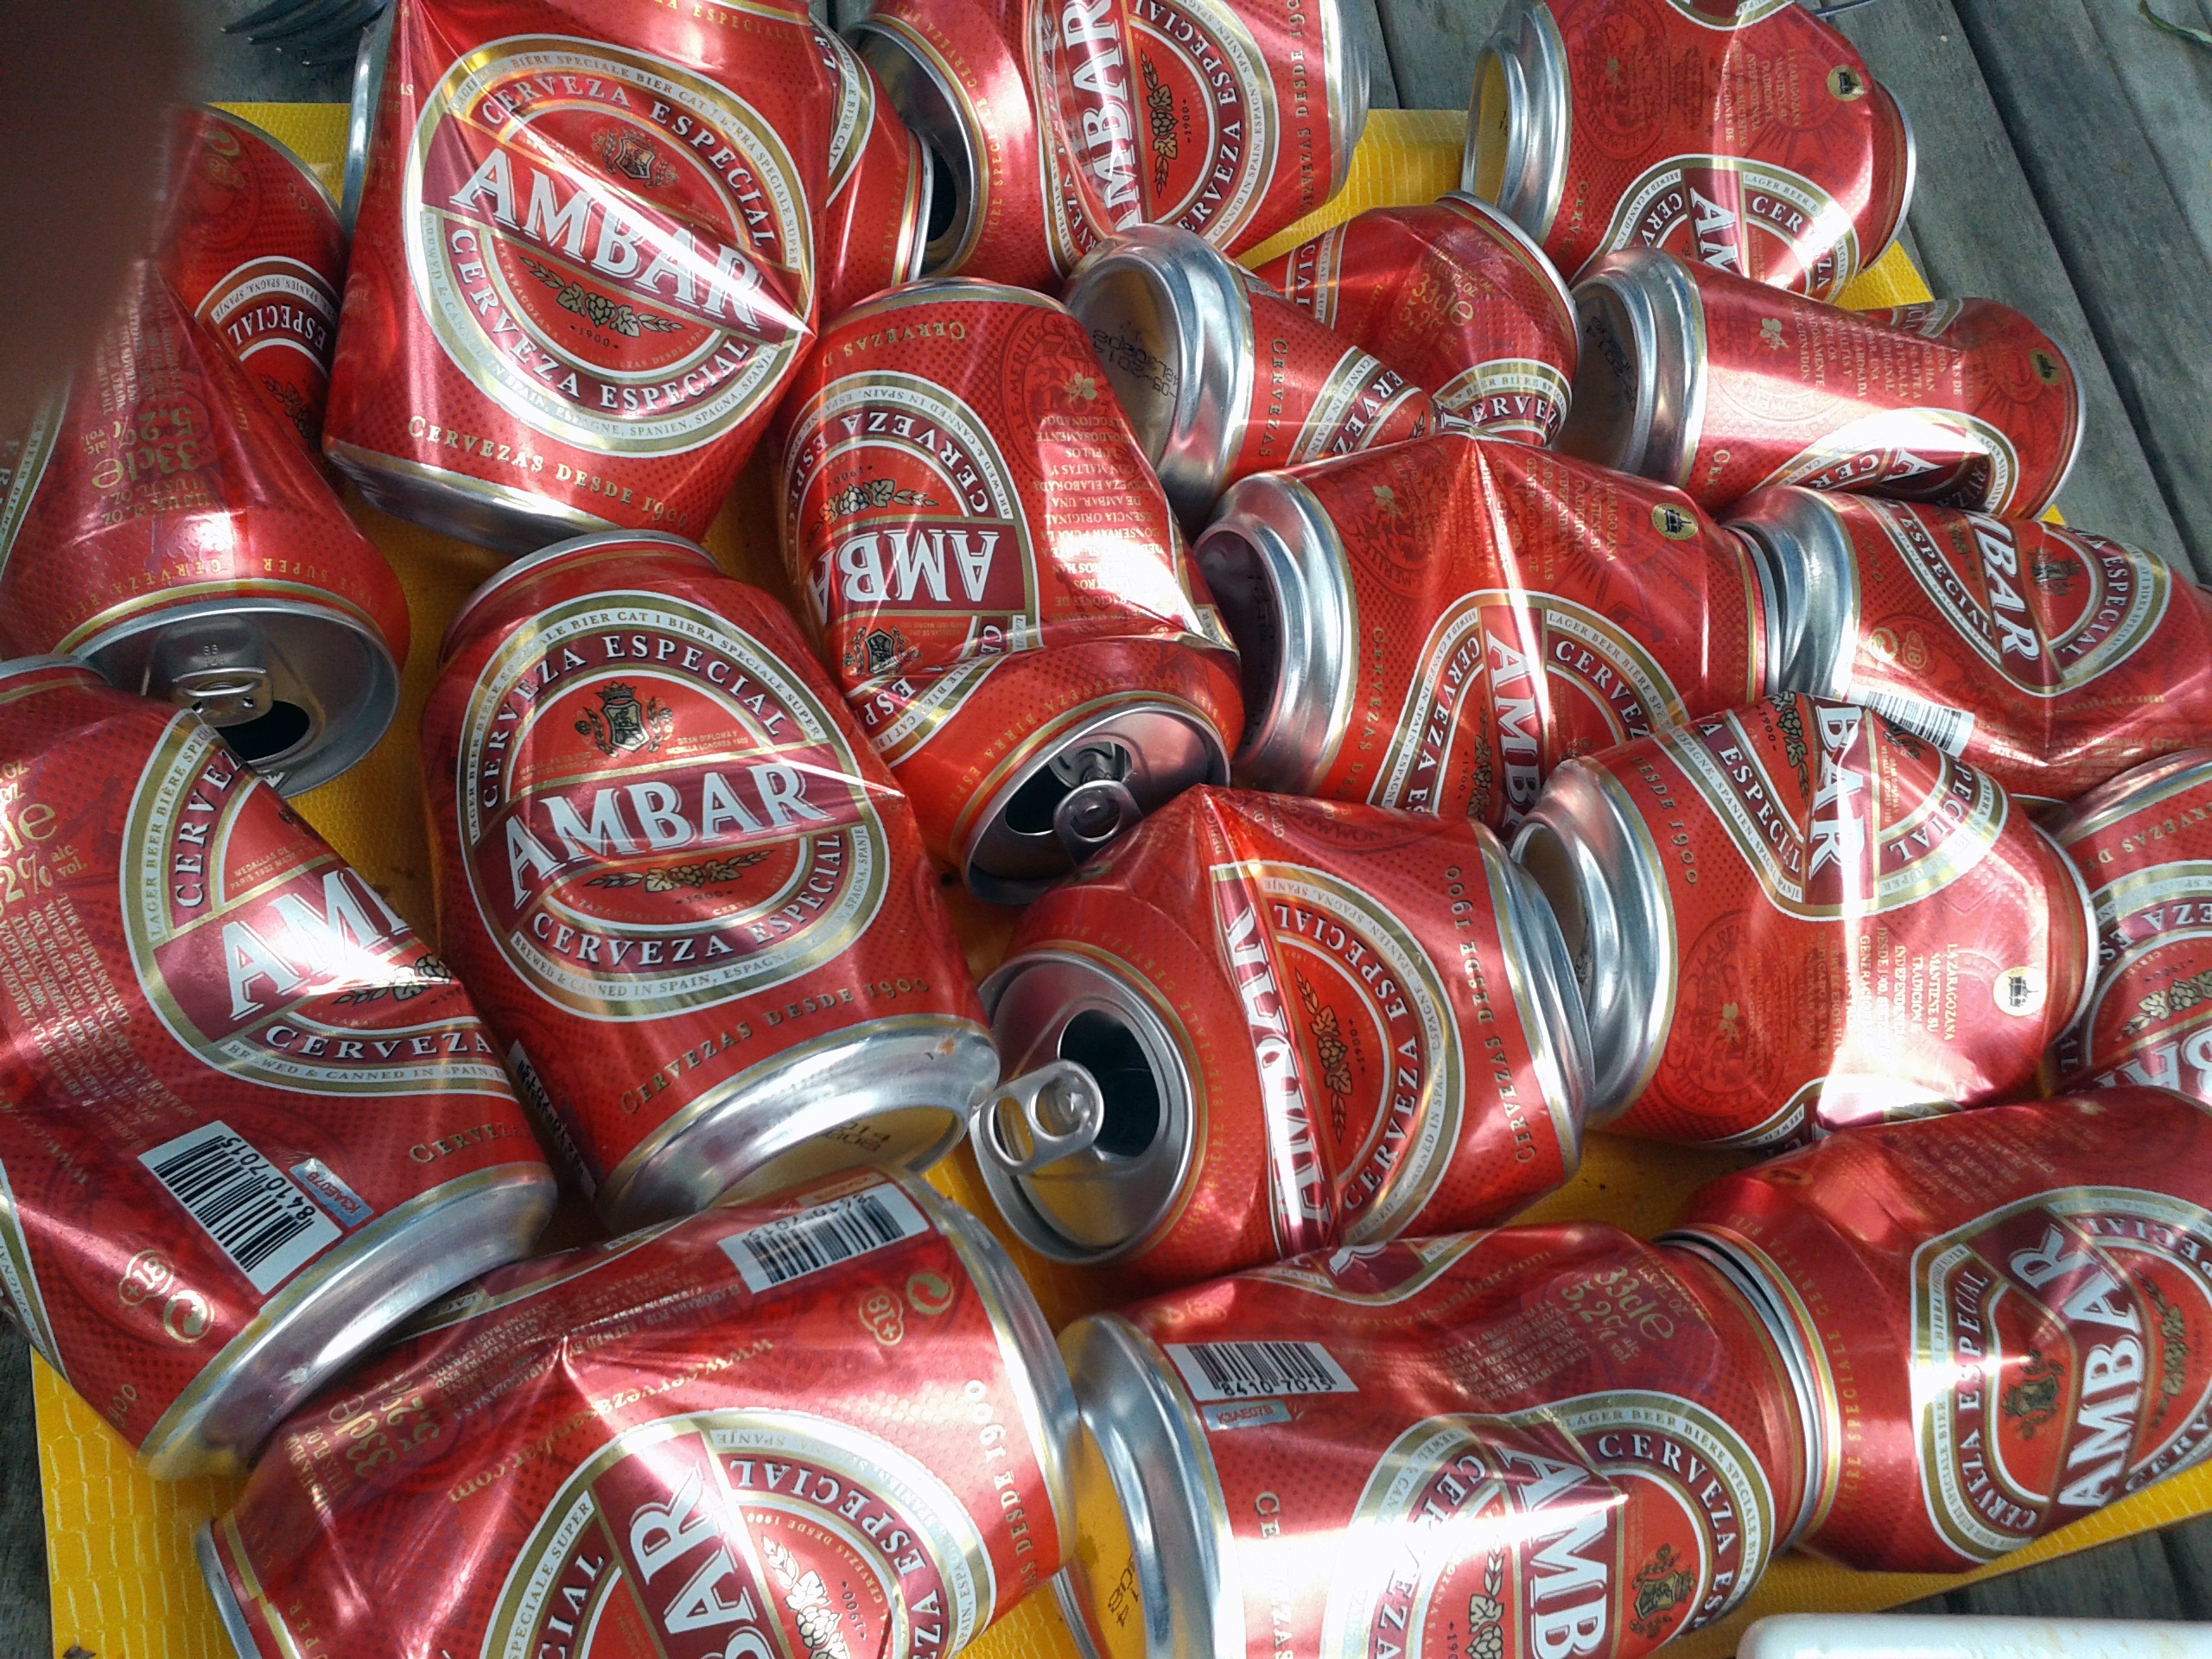
food, red, produce, drink, beer, cans, trash, canning, amber, soft drink, pick up